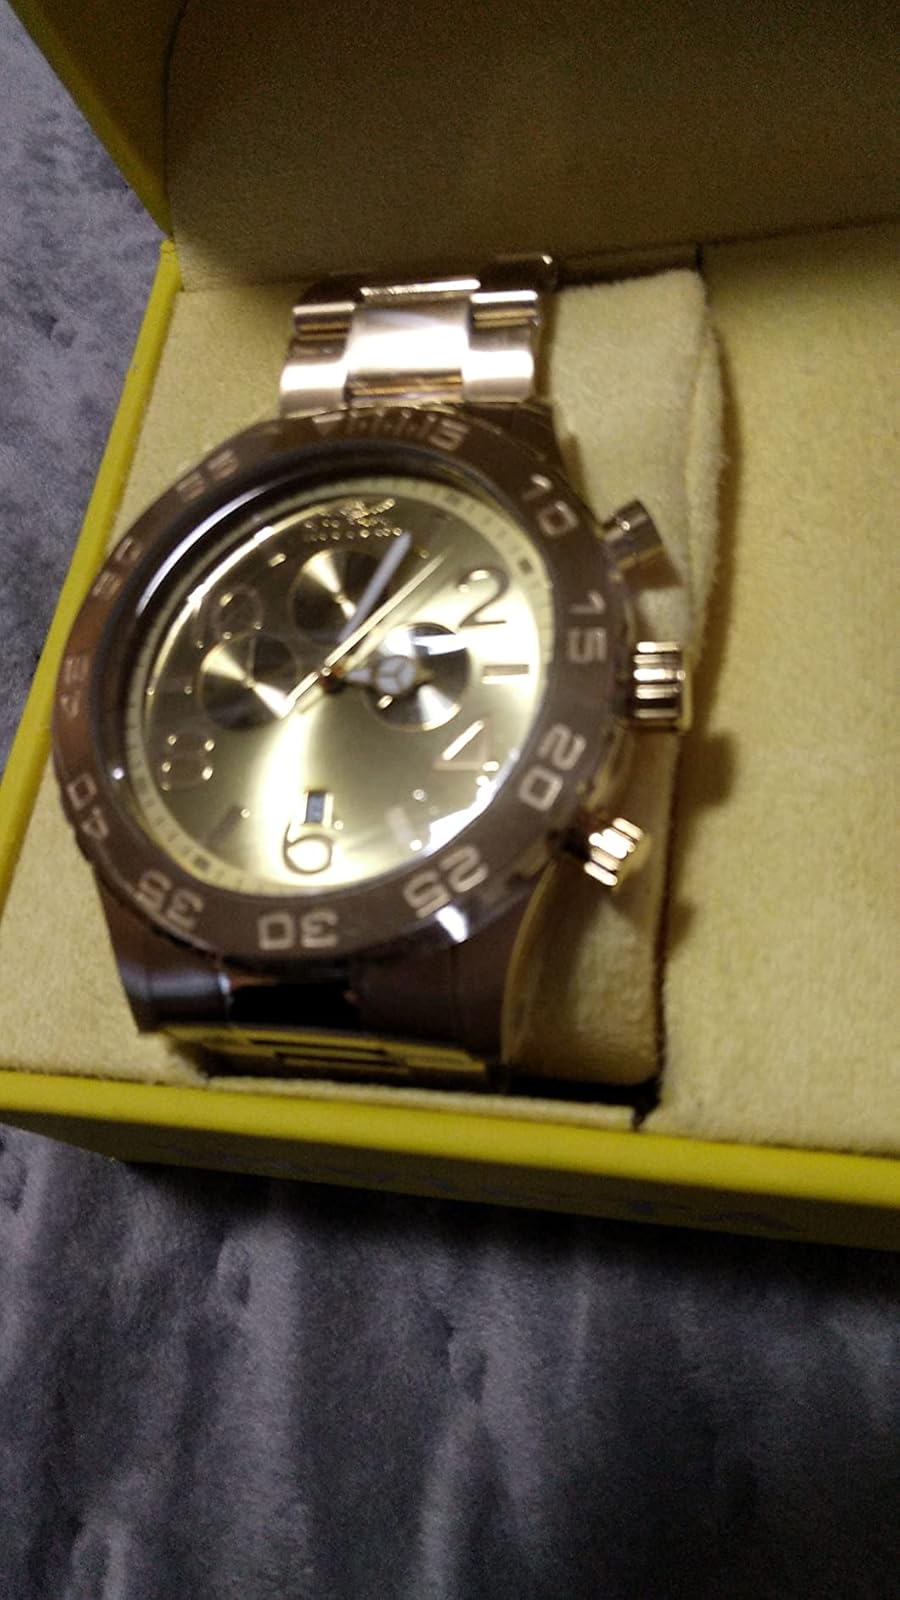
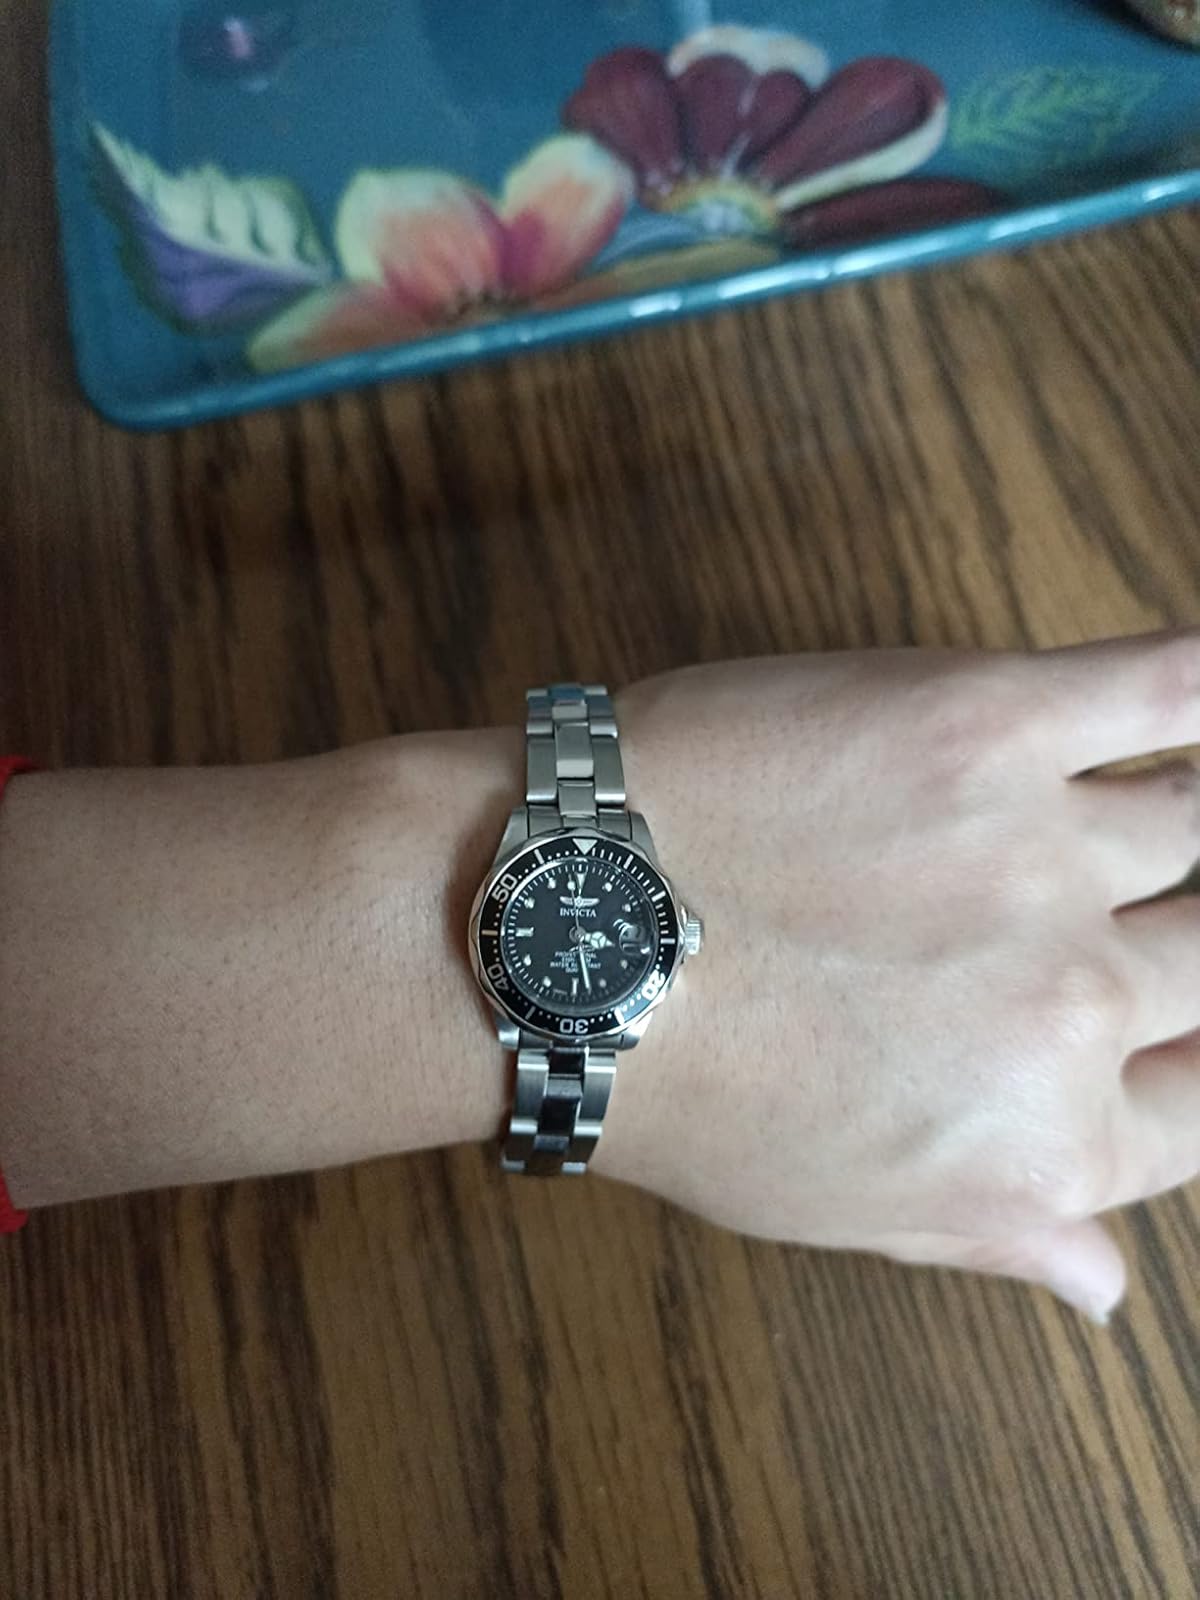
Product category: accessories_watch
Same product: no